Qinqin

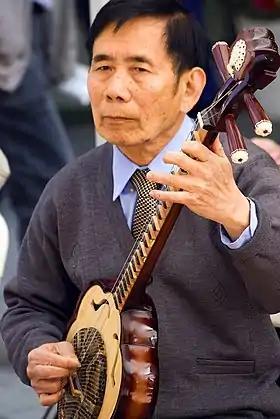
A musician playing a "qinqin" with python-skin resonator in a Cantonese street band in San Francisco

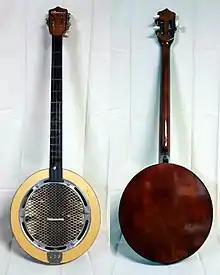
Front and back views of modern Qinqin.

The qinqin (秦琴; pinyin: qínqín; Vietnamese: Đàn sến) is a plucked Chinese lute. It was originally manufactured with a wooden body, a slender fretted neck, and three strings. Its body can be round, hexagonal (with rounded sides), or octagonal. Often, only two strings were used, as in certain regional silk-and-bamboo ensembles. In its hexagonal form (with rounded sides), it is also referred to as "meihuaqin" (梅花琴, literally "plum blossom instrument").